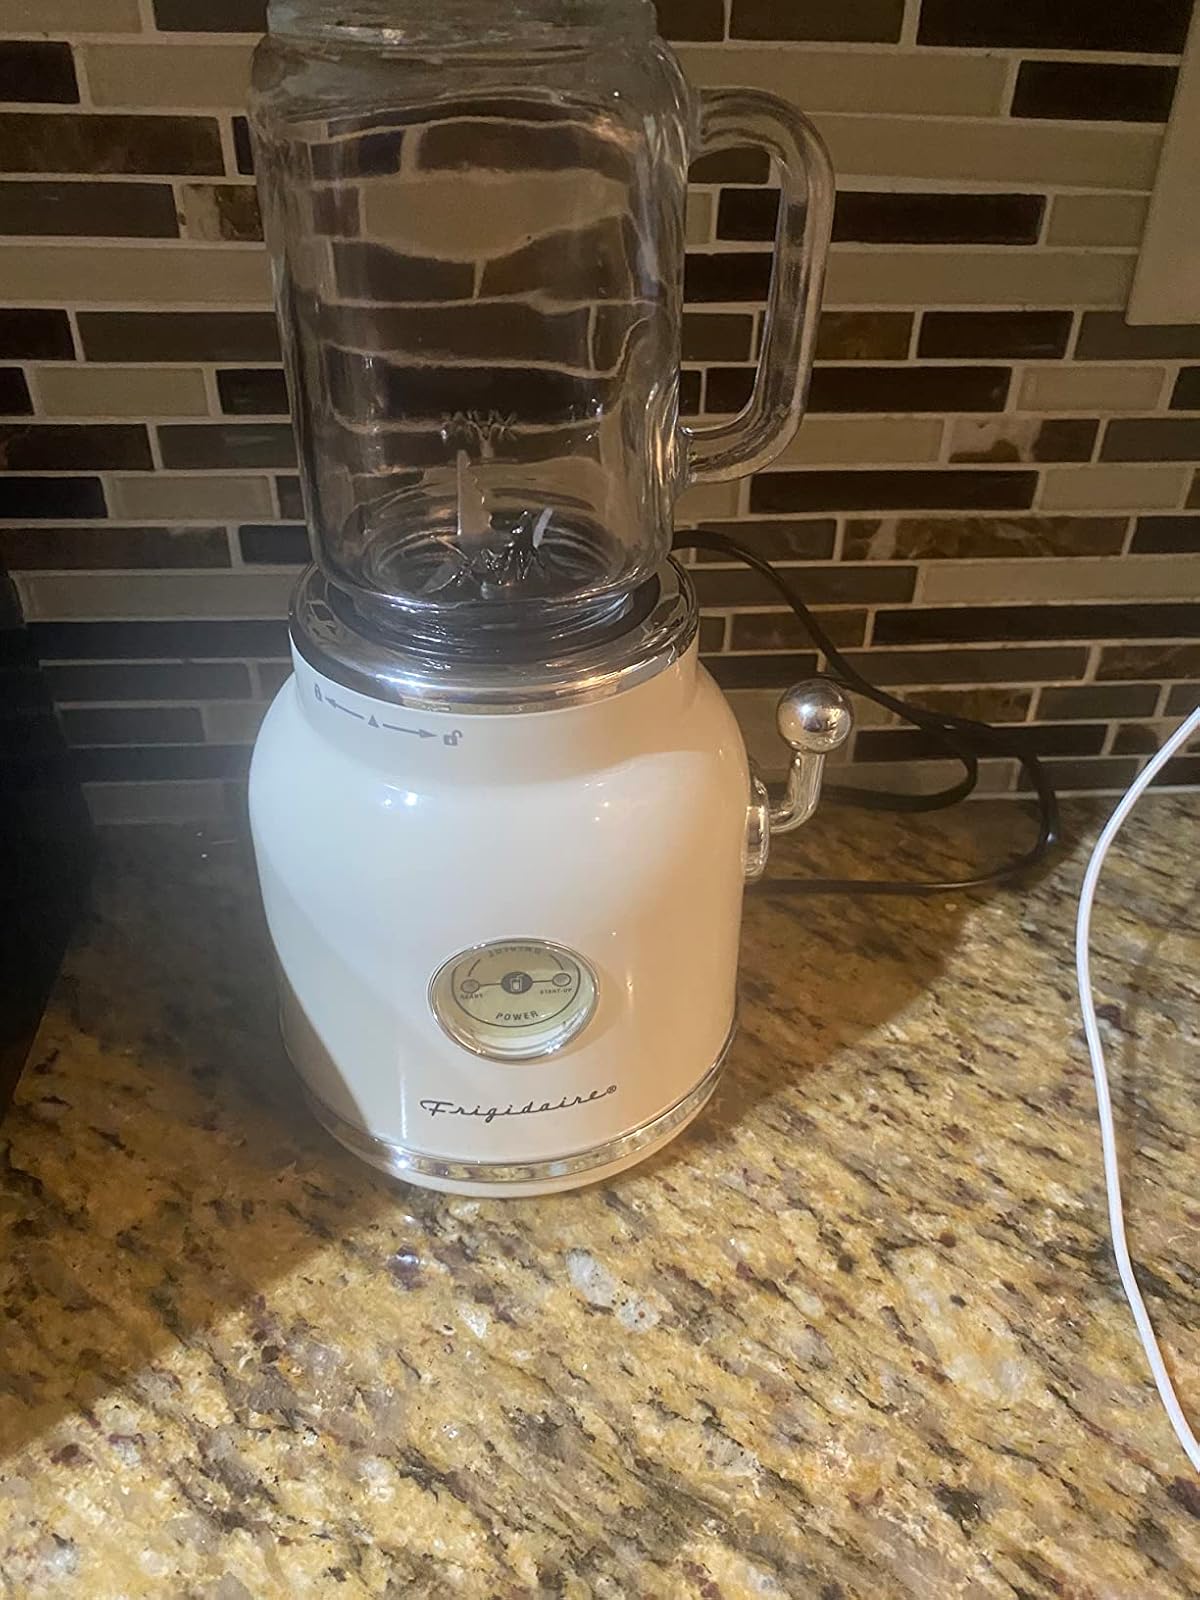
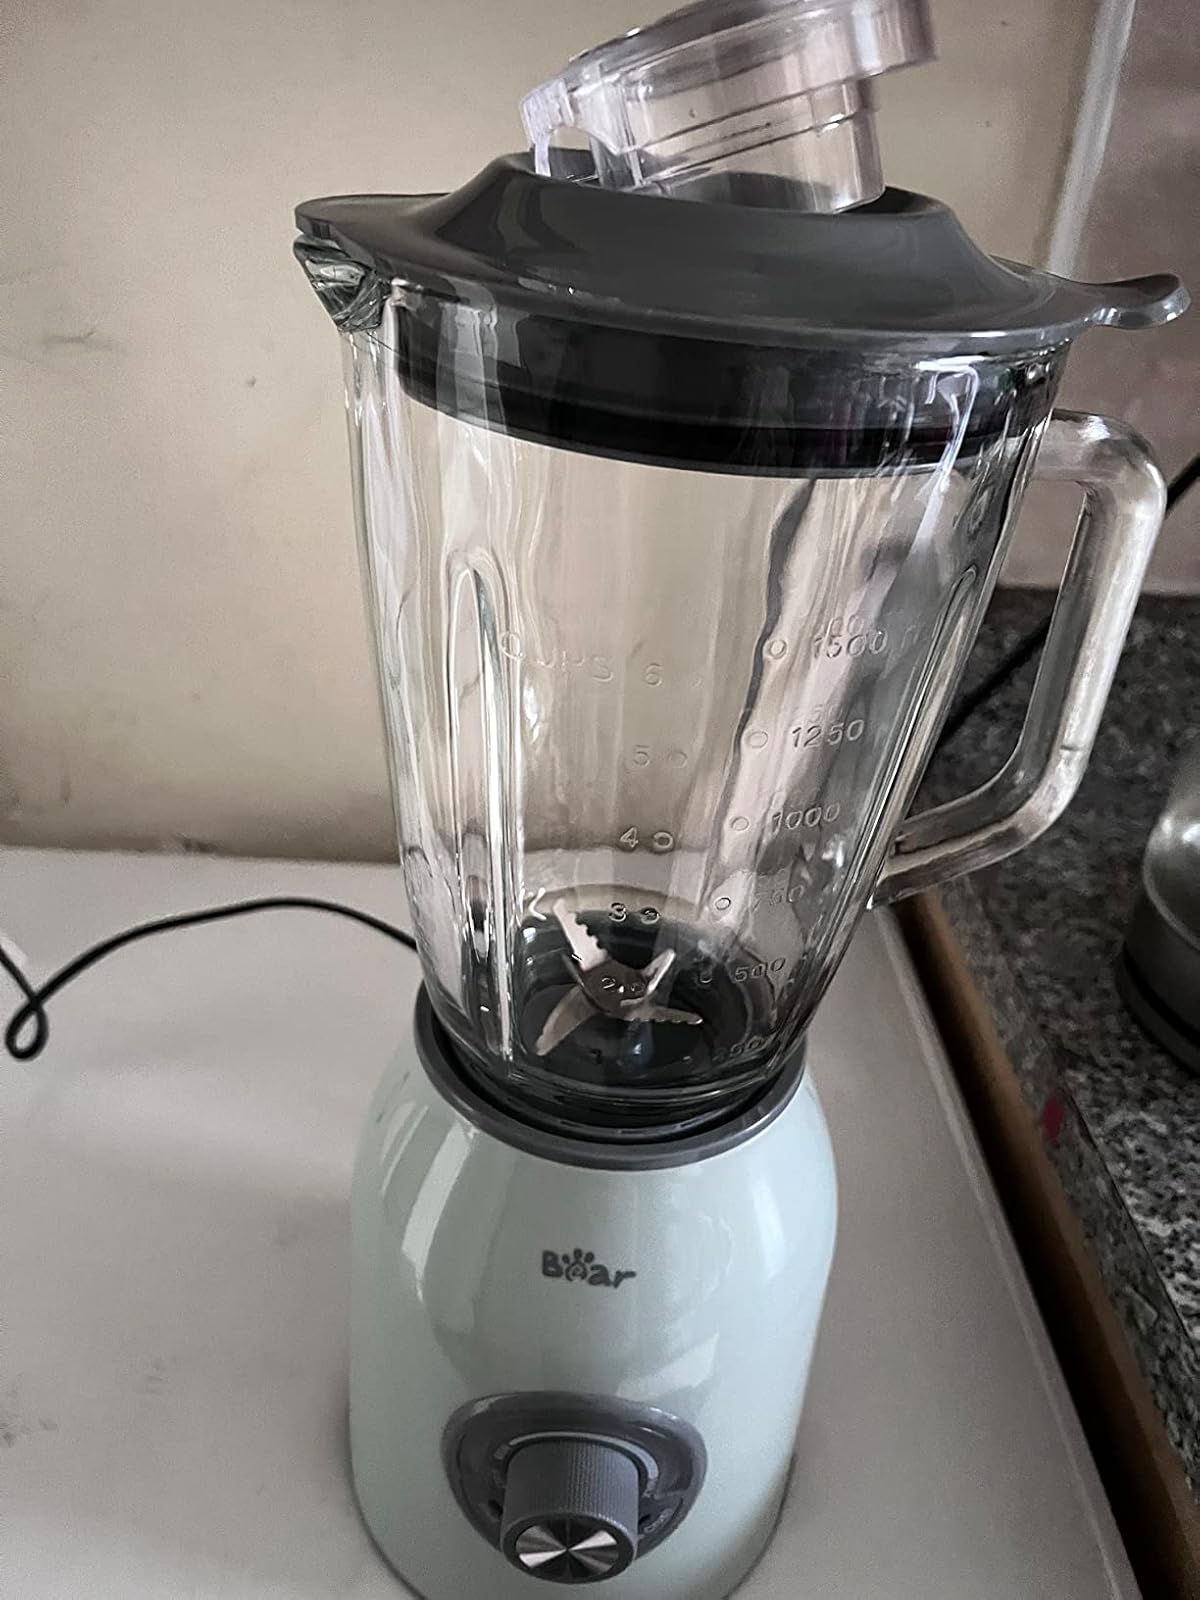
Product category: items_blender
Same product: no